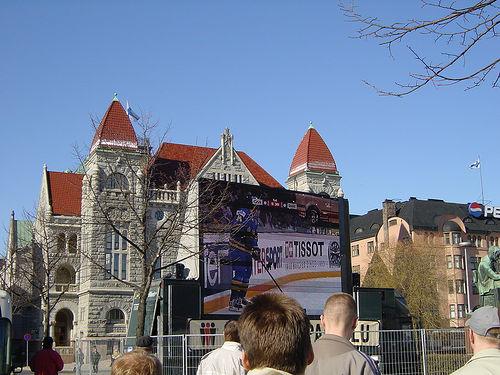
Weather: sun or clear